Sticky & Sweet Tour

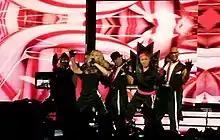
Madonna performing during the BBC Radio 1's Big Weekend, two months before kicking off the Sticky & Sweet Tour.

In October 2007, Madonna officially announced her departure from Warner Bros. Records, the label she had been signed to since the beginning of her career. She entered into a landmark $120 million, ten-year 360 deal with Live Nation, covering future music ventures including touring, merchandising, and sponsorships. In March 2008, "The Sunday Telegraph" reported that Madonna was planning to visit Australia, with promoter Michael Chugg saying a world tour "will happen" and was actively being discussed. Around the same time, the singer herself hinted at plans during an interview with Z100-FM, saying: "I might tour in the fall —it's still a possibility". One month later, the "Daily Mirror" revealed the tour would likely begin that September at London's Wembley Stadium, with negotiations underway.